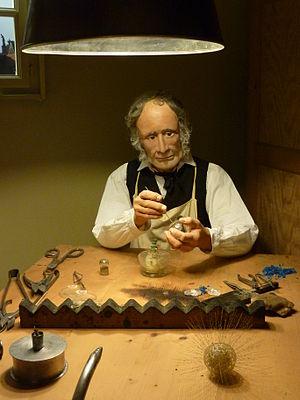
Léopold Blaschka travaillant - Muséum d'histoire naturelle de Genève Écriteau lié
Léopold Blaschka et son fils Rudolf Blaschka sont des artisans verriers allemands connus pour leurs réalisations de représentations en verre du monde floral et animal.
Le Muséum d'histoire naturelle de Genève est un établissement de recherche scientifique, de conservation du patrimoine naturel et historique, et de diffusion des savoirs. L'institution prend naissance à la fin du XVIIIᵉ siècle, et connaît plusieurs déménagements dans la ville de Genève avant de disposer de son bâtiment actuel, situé dans le parc de Malagnou. C'est le plus grand musée d'histoire naturelle de Suisse, gérant près de la moitié des collections du pays. Ces collections scientifiques regroupent l'héritage de naturalistes genevois comme Fatio, Forel, Jurine, Necker, Pictet, Saussure, mais aussi les collections d'autres grands naturalistes, comme les français Lamarck, Lunel et Delessert. Elles totalisent près de 15 millions de spécimens, dont quelques dizaines de milliers de types qui leur donnent une importance internationale. Elles sont continuellement enrichies par les missions de terrain effectuées par les chercheurs travaillant dans l'institution, qui décrivent une cinquantaine de nouvelles espèces par année. Le muséum de Genève édite depuis sa fondation en 1893 la Revue suisse de Zoologie, ainsi que la Revue de Paléobiologie fondée en 1982.